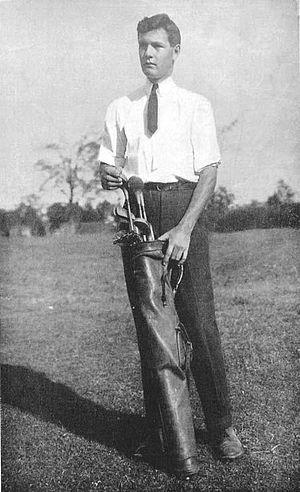
Les Jeux olympiques de 1904, également nommés Jeux de la IIIᵉ Olympiade, sont organisés en 1904, à Saint-Louis aux États-Unis. Ce sont les troisièmes Jeux olympiques de l'ère moderne organisés par le Comité international olympique. Ils se déroulent du 1ᵉʳ juillet au 23 novembre 1904, cent quarante-cinq jours de compétition, soit quatre mois et vingt-deux jours, pendant lesquels 651 sportifs s'affrontent dans quinze disciplines pour un total de 280 médailles.
Chandler Egan est un golfeur américain. En 1904, il remporta une médaille d'argent et d'or en golf aux Jeux olympiques, dans les catégories individuel et par équipes. Il est le cousin de Walter Egan.